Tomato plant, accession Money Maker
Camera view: vertical (180 deg); turntable rotation: 300 degrees
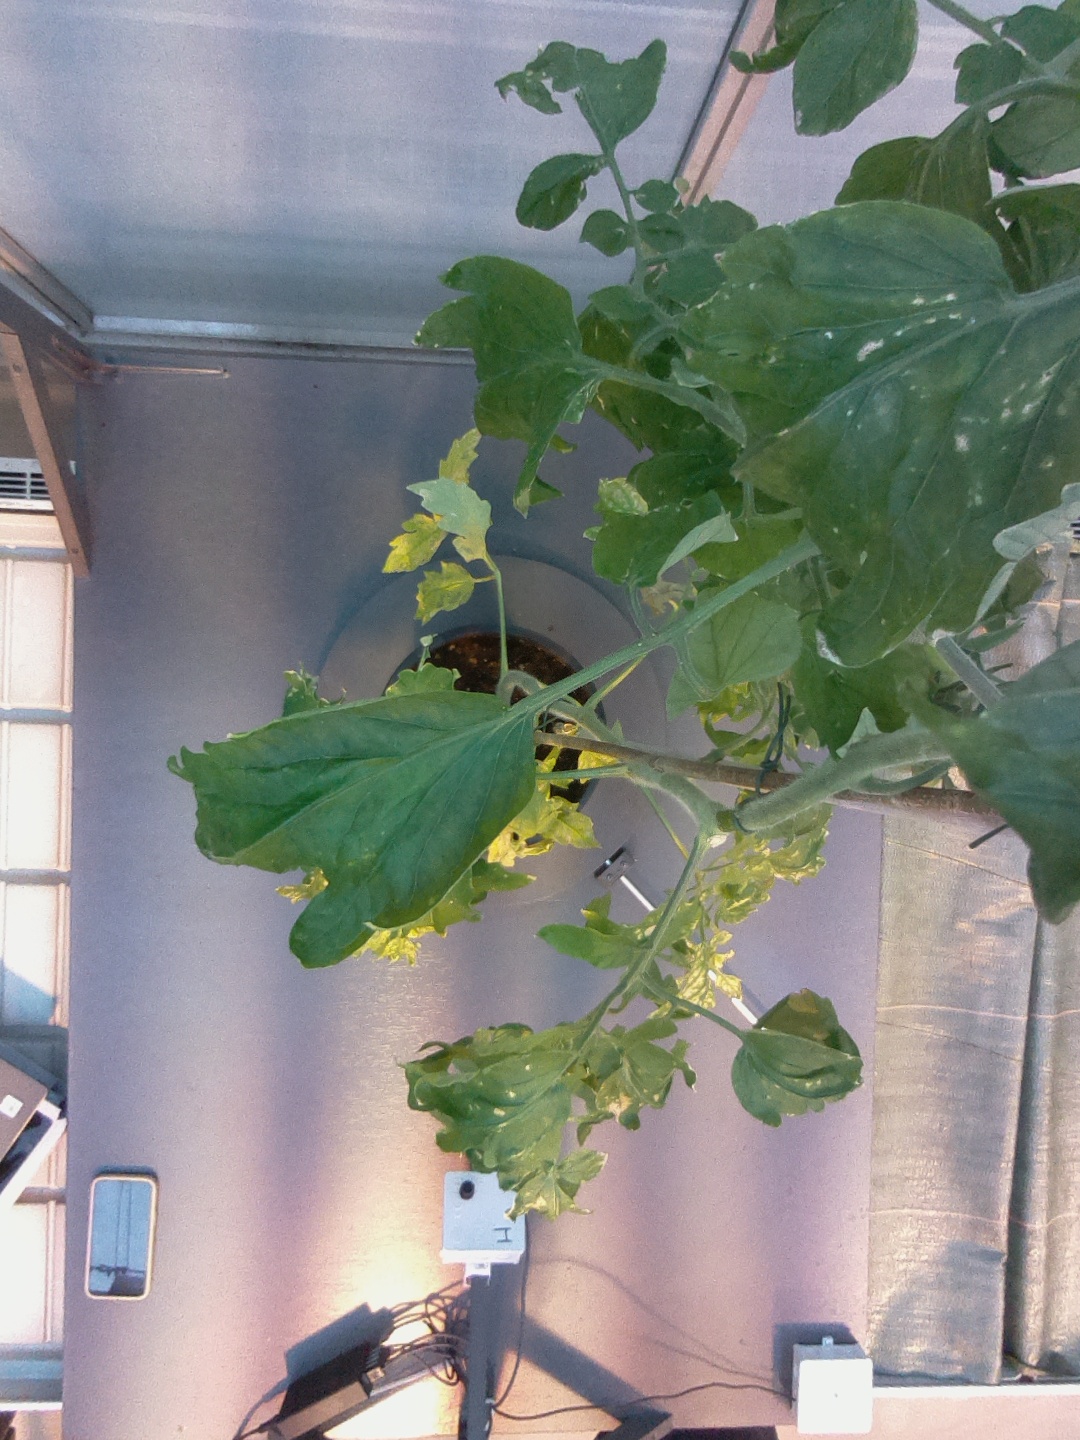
BBCH growth stage 76: 60%-70% of final fruit size